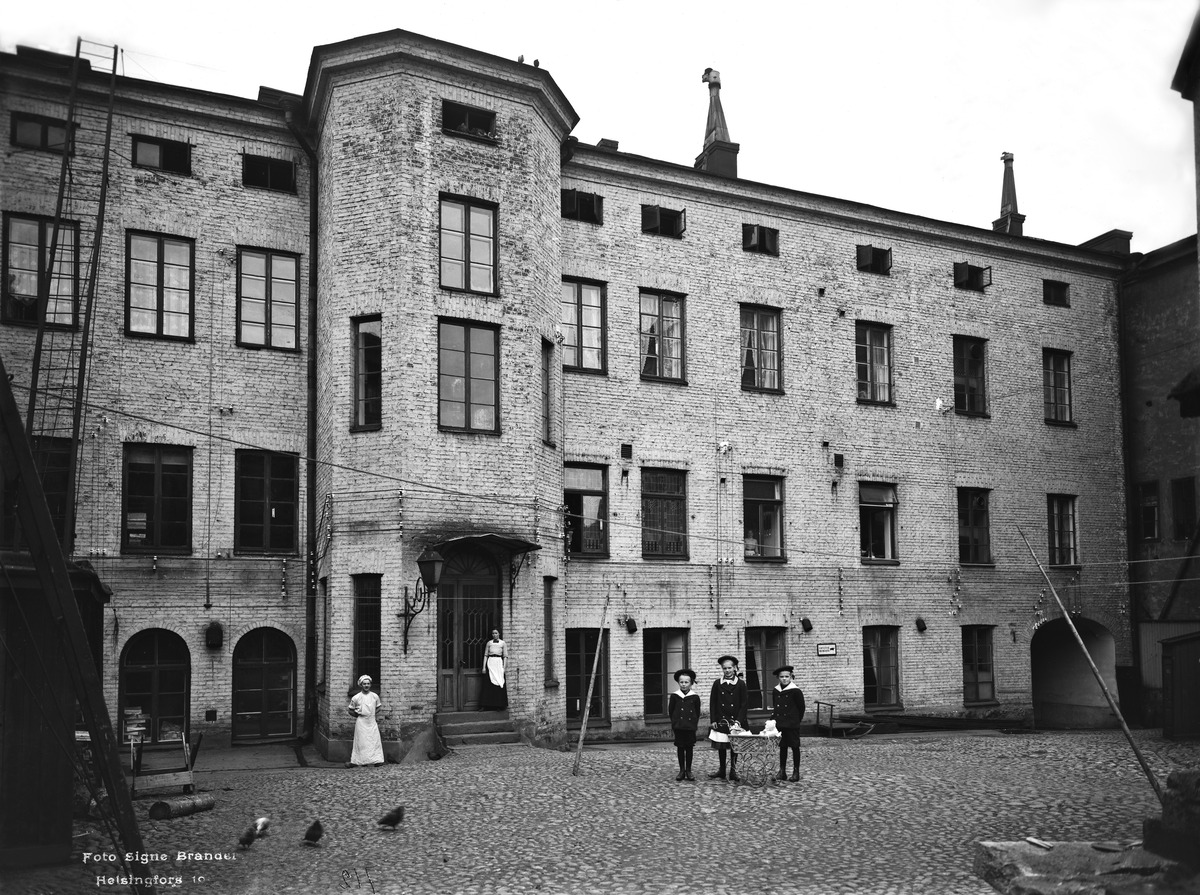
Aleksanterinkatu 52, piha
sisällön kuvaus: Aleksanterinkatu 52, piha. mustavalkoinen
Kuvaaja: Brander, Signe, valokuvaaja
Ajankohta: kuvausaika 1912
Paikka: Suomi, Uusimaa, Helsinki, Kluuvi Helsinki
Aiheet: pihat, lapset, lelut